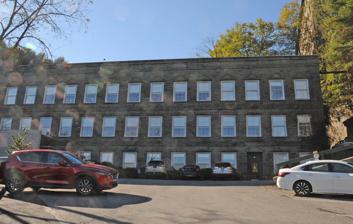
Building: J.S. O'Connor American Rich Cut Glassware Factory
Country: United States of America
Year built: 1890
United States historic place J.S. O'Connor American Rich Cut Glassware Factory U.S. National Register of Historic Places Show map of Pennsylvania Show map of the United States Location 120 Falls Ave., Hawley, Pennsylvania Coordinates 41°28′31″N 75°10′17″W / 41.47528°N 75.17139°W / 41.47528; -75.17139 Area less than one acre Architectural style Federal NRHP reference No. 05000206 Added to NRHP March 23, 2005 The J.S. O'Connor American Rich Cut Glassware Factory , also known as the Maple City Glass Company, H.W. Kimble Silk Company, and Arrow Throwing Company, is an historic glassware factory and silk mill located in Hawley , Wayne County, Pennsylvania . History and architectural features With the waning of the canal and gravity rail operations during the late nineteenth century, Hawley developed into a busy manufacturing town. In addition to silk fabric and garments, among the chief products was fine cut glass , then a fashionable consumer good. The leading cut glass establishment was that of John Sarsfield O’Connor (1831 - 1916) at the base of the Paupack Falls. Waterfall This building was built on the site of previous mills of wood-frame construction in 1890. The earliest of these dates back to the founding of the hamlet of Paupack Eddy, the forerunner of Hawley, in the closing decade of the eighteenth century. It is a three-story, one hundred and sixty-foot long and forty-four-foot wide, bluestone building which was designed in the Federal style, with an addition that was forty by seventy-five feet. J.S. O’Connor Rich Cut Glass has been described as one of the most extensive glass cutting factories in America with O’Connor recalled as one of the finest glass cutters in the nation. The factory was said to be one of a kind in America, run by waterpower and lit by electricity generated by its own electrical plant. The firm had a capacity of two hundred and fifty cutting frames. John S. O'Connor erected this bluestone building for the purpose of manufacturing cut glass using Dorflinger blanks. The electricity used was generated from the Wallenpaupack Falls located directly behind the building. A three hundred-candle-powered dynamo was housed in the basement. The office, roughing and stockrooms were on the first floor; the second and third floors held the designing, smoothing and polishing departments. The factory was a well-orchestrated assembly-line operation. The "Brilliant Period" in glass cutting occurred between 1880 and 1905. O'Connor designed many highly collectible patterns, such as Parisian, Florentine, and Princess, and also designed special cutting wheels for circular cuts, a vacuum device that prevented glasscutters from inhaling the ground glass, and a hardwood polisher. When the third floor was rebuilt, fifty cutting frames were added. This increased the workforce from one hundred and fifty to nearly two hundred; as a result, a new showroom was built. In 1900, O'Connor opened a second factory in Goshen, New York, and on January 16, 1902, O’Connor sold his Hawley plant, relocating from Hawley, Pennsylvania, to Goshen, New York. The factory was later converted into a boutique hotel known as the "Country Inn" during the 1980s, although today the facility operates as the "Ledges Hotel." This building was added to the National Register of Historic Places in 2004. Ledges Hotel was also inducted into Historic Hotels of America , the official program of the National Trust for Historic Preservation, in 2013. O'Connor's personal life O'Connor was born in Ireland in 1831 and came to America as a child. In his youth, he was an apprentice in cut-glass factories in New York City. After serving in the Civil War, he was employed by Christian Dorflinger at White Mills. He received first prize for his cut-glass submission to the Paris Exposition. He died at his Hawley home, located next to his built factory, in 1916 at the age of eighty-five, and was buried in a Honesdale , Pennsylvania cemetery with his family. References